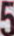
Number: 5